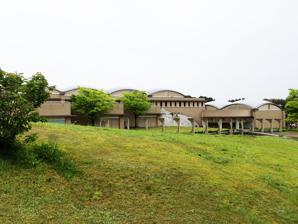
Building: Ishikawa Nanao Art Museum
Country: Japan
Year built: 1995
Building in Ishikawa Prefecture, Japan Ishikawa Nanao Art Museum 石川県七尾美術館 General information Address 1-1 Komurayamadai Town or city Nanao , Ishikawa Prefecture Country Japan Coordinates 37°02′41″N 136°57′13″E / 37.044811°N 136.953732°E / 37.044811; 136.953732 Opened 28 April 1995 Technical details Floor count 2 Floor area 3,050 m 2 Website nanao-art-museum .jp Ishikawa Nanao Art Museum ( 石川県七尾美術館 , Ishikawa Nanao bijutsukan ) opened in 1995 in Nanao , Ishikawa Prefecture , Japan. The main art gallery on the Noto Peninsula , the collection includes works by Hasegawa Tōhaku . See also Ishikawa Prefectural Museum of Art List of Cultural Properties of Japan - paintings (Ishikawa) References Wikimedia Commons has media related to Ishikawa Nanao Art Museum .